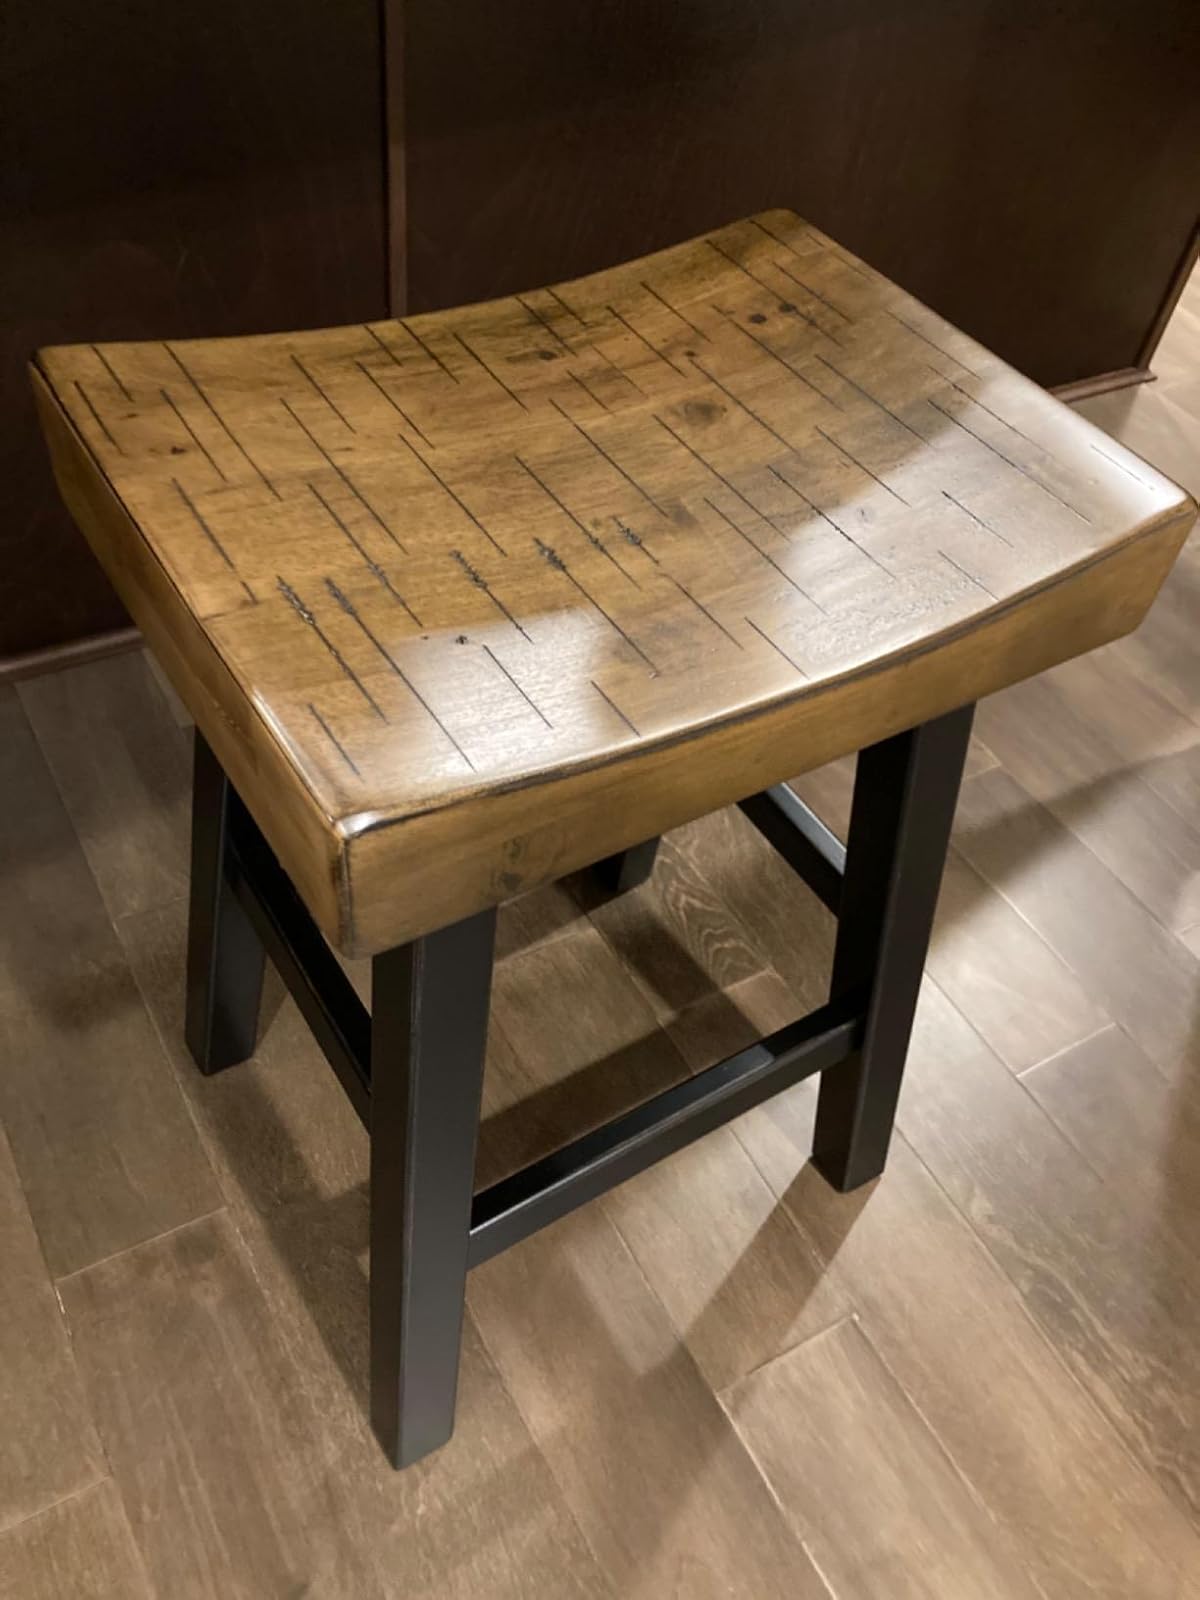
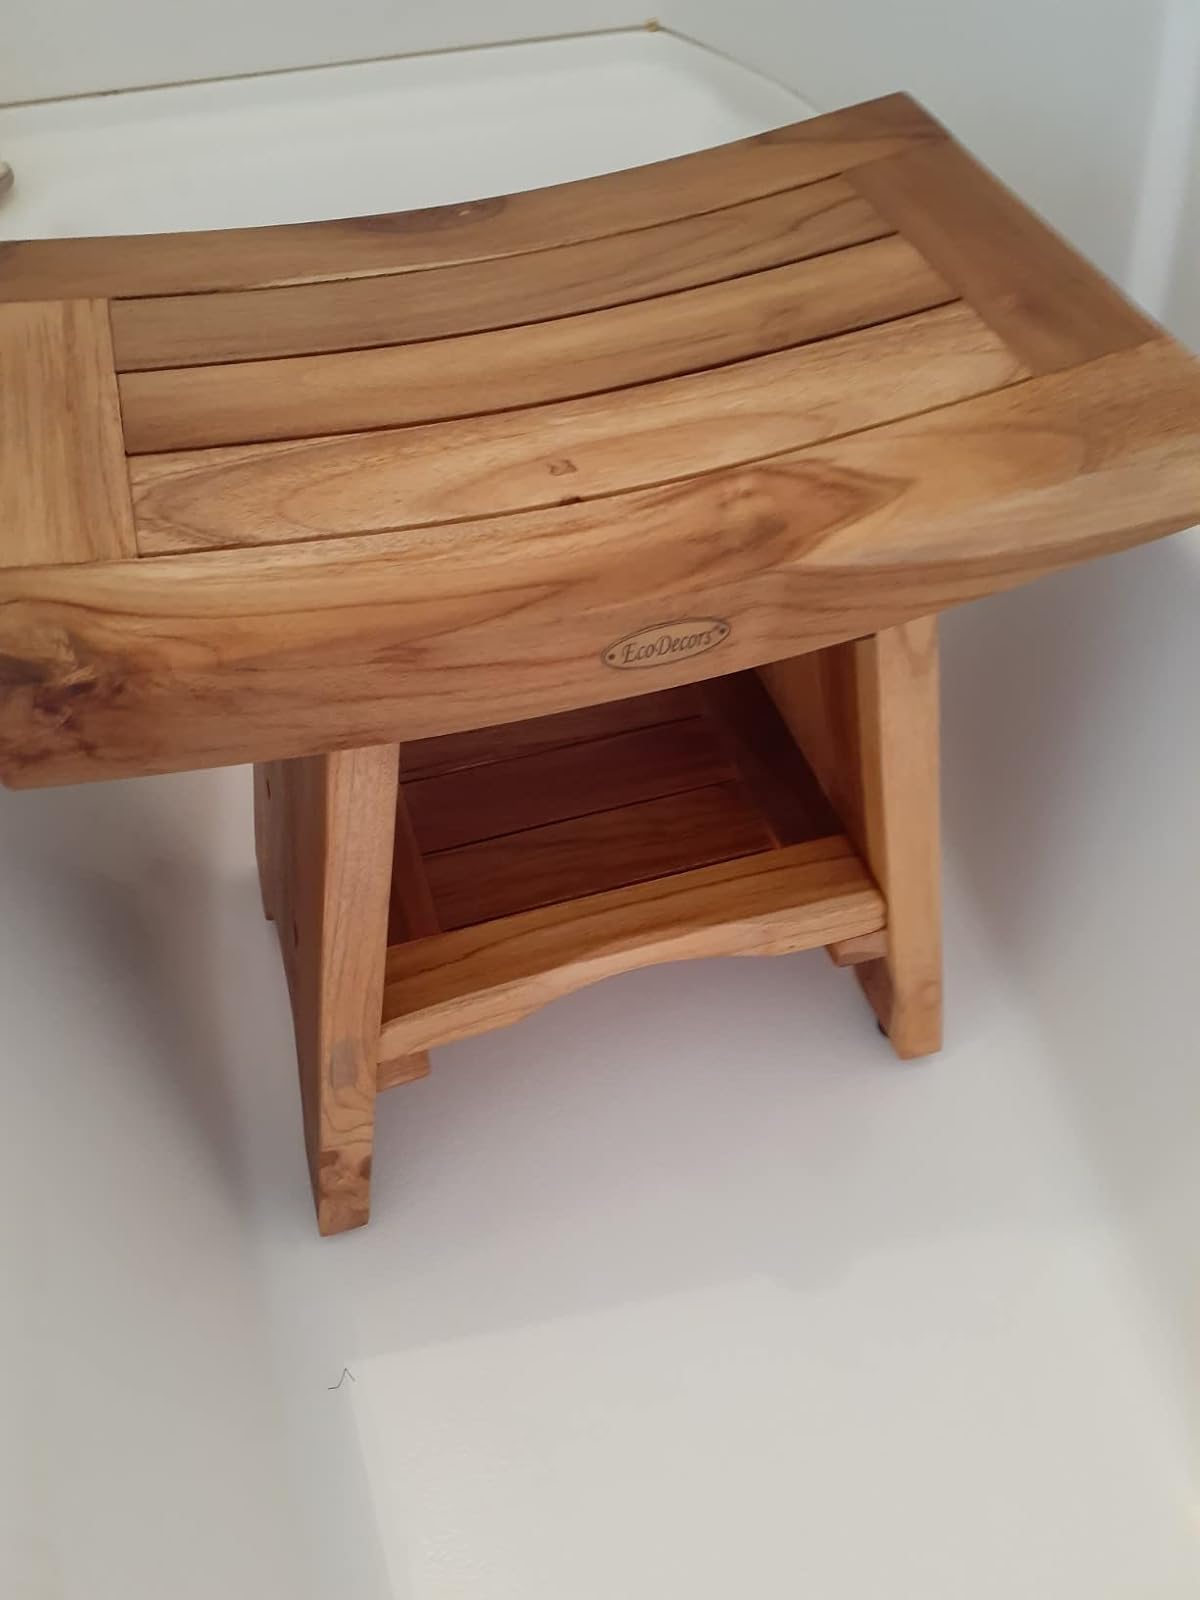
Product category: stool
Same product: no